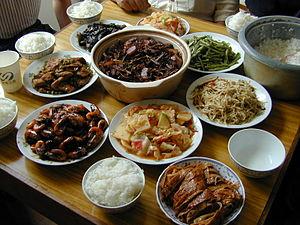
La cuisine chinoise est une des plus réputées au monde, et sans doute celle qui comporte le plus de variations. Il faut plutôt parler des cuisines chinoises car l’aspect régional est fondamental. Malgré une continuité remarquable dans l’histoire de cette cuisine, l’apparition de cuisines régionales telles que nous les connaissons aujourd’hui est un phénomène assez récent, datant souvent du XIXᵉ siècle. La première grande division régionale est celle du blé, plus anciennement du millet au nord et du riz au sud.